Triumph Hotels

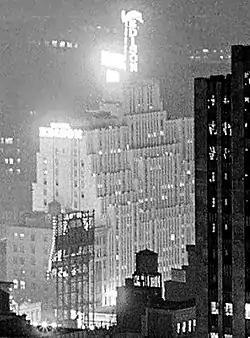
The Hotel Edison in New York City, as seen from 515 Madison Ave – December 5, 1933

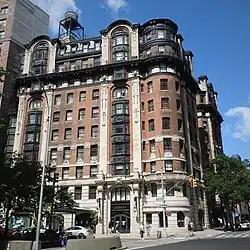
Belleclaire

Triumph Hotels is a collection of historic boutique hotels in New York City which includes the Hotel Belleclaire (a designated landmark in Manhattan), The Iroquois Hotel and the Hotel Edison. Famous past guests have included James Dean, Abraham Lincoln and Mark Twain. The hotel brand is co-owned by Gerald Barad and Shimmie Horn.